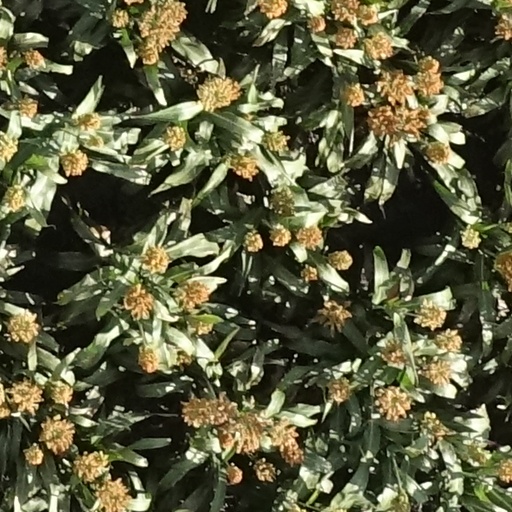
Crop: sorghum